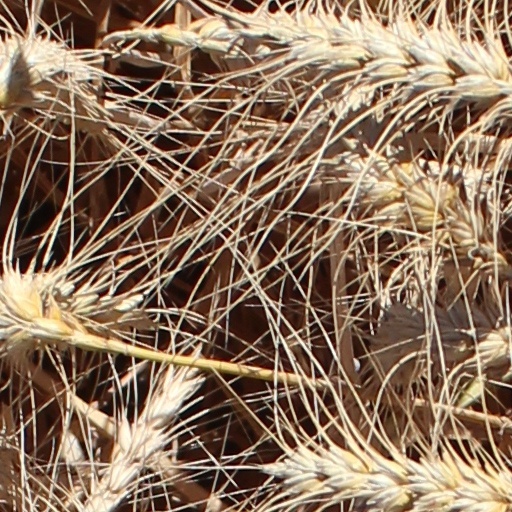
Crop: wheat